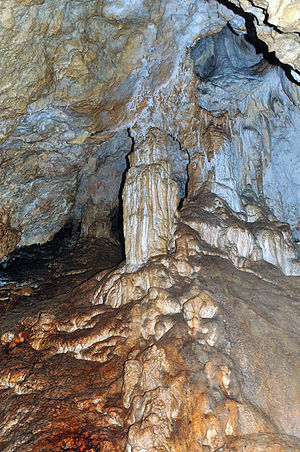
Hule
Hule
En hule er et hulrum under jordoverfladen.